Henry Siegel

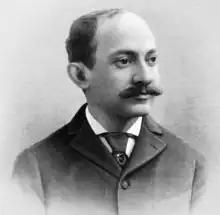

Henry Siegel (March 17, 1852 – August 25, 1930) was an American businessman and co-founder of the Siegel-Cooper Company.